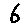
Label: 6